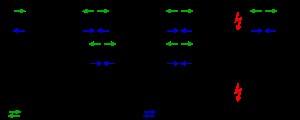
Une protection de distance est un relais de protection destiné à surveiller l'état de certains éléments d'un réseau électrique, en particulier les lignes ou câbles haute tension, mais également les transformateurs de puissance et les générateurs. Elle a pour fonction de détecter les défauts électriques, et de donner au disjoncteur l'ordre d'ouvrir pour mettre hors tension la ligne. Elle forme l'épine dorsale de la protection des réseaux électriques.
La protection des réseaux électriques désigne l'ensemble des appareils de surveillance et de protection assurant la stabilité d'un réseau électrique. Cette protection est nécessaire pour éviter la destruction accidentelle d'équipements coûteux et pour assurer une alimentation électrique ininterrompue. Elle doit également garantir la stabilité des réseaux électriques.